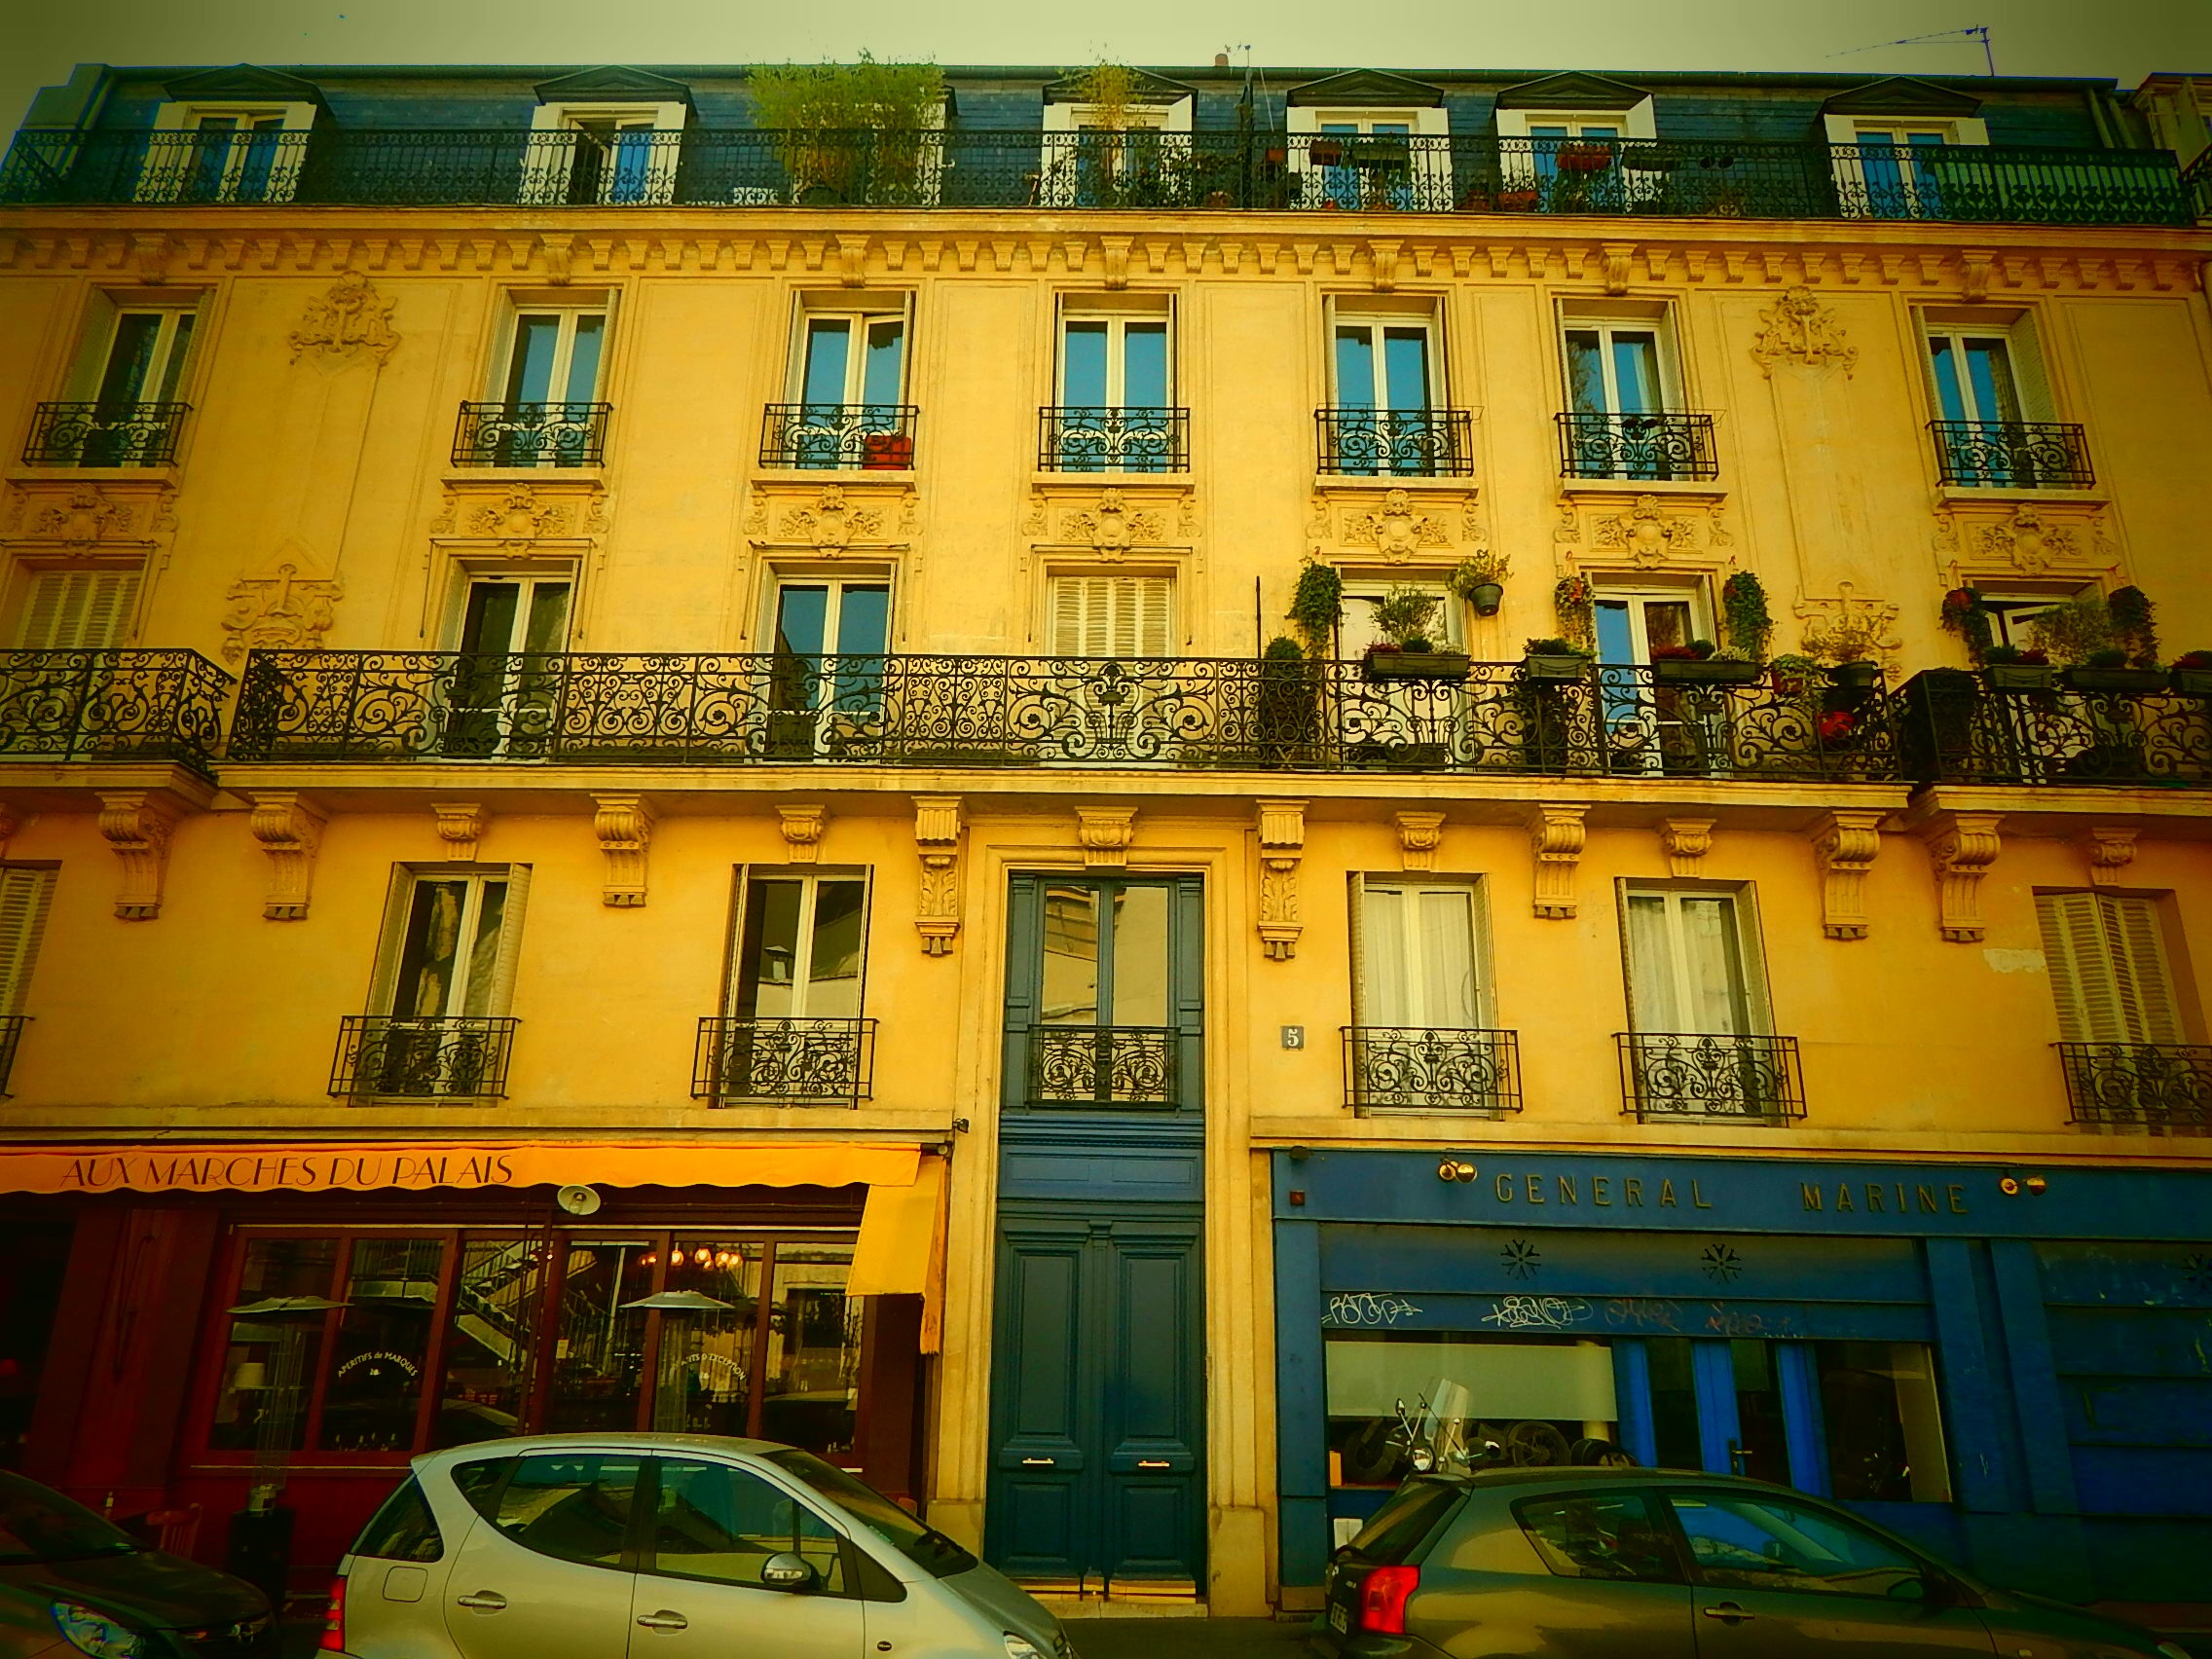
road, street, night, town, building, restaurant, city, paris, home, downtown, france, evening, facade, neighbourhood, urban area